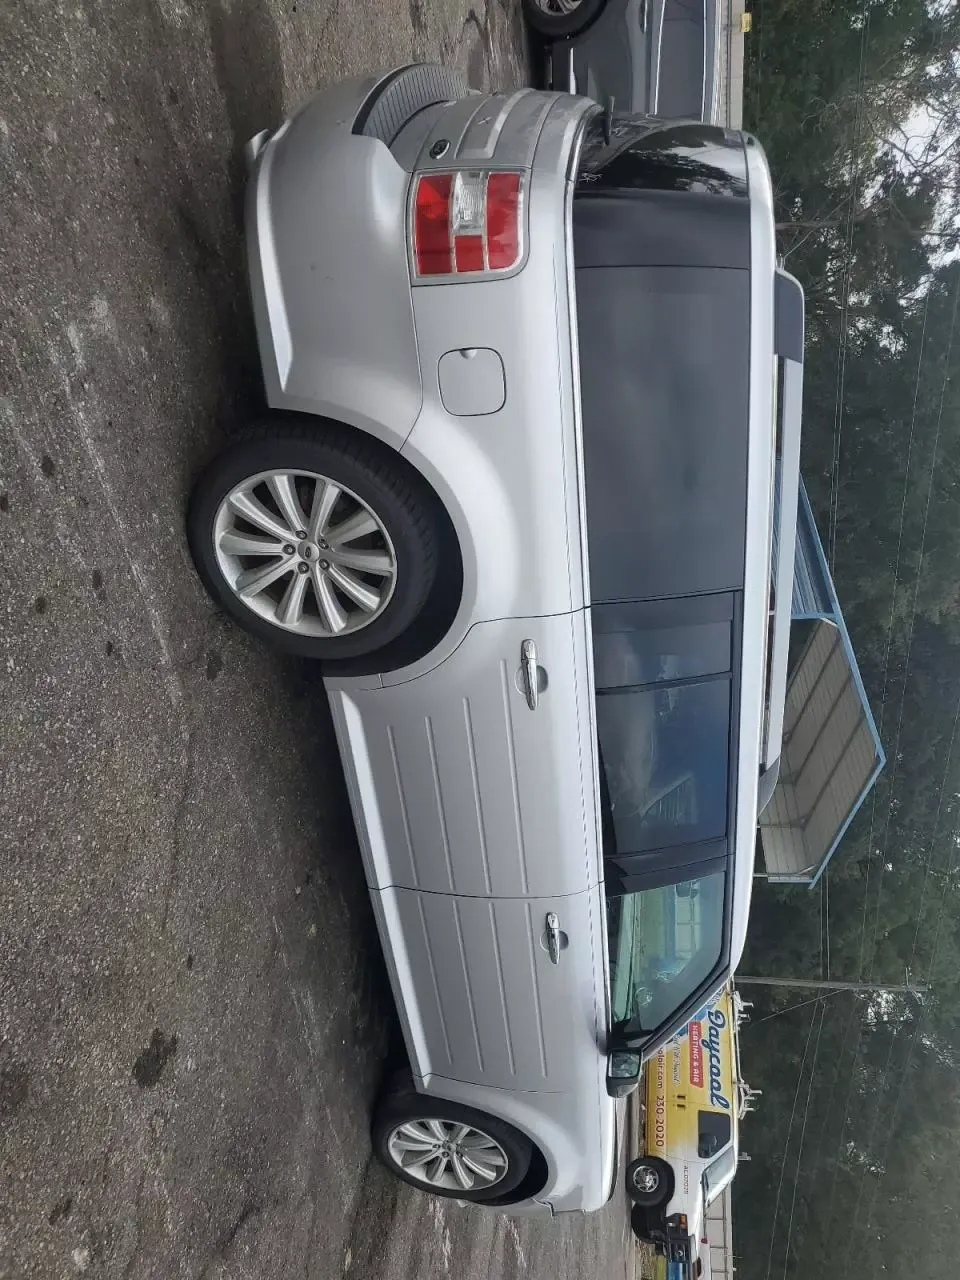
Aucun dommage détecté.
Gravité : aucun